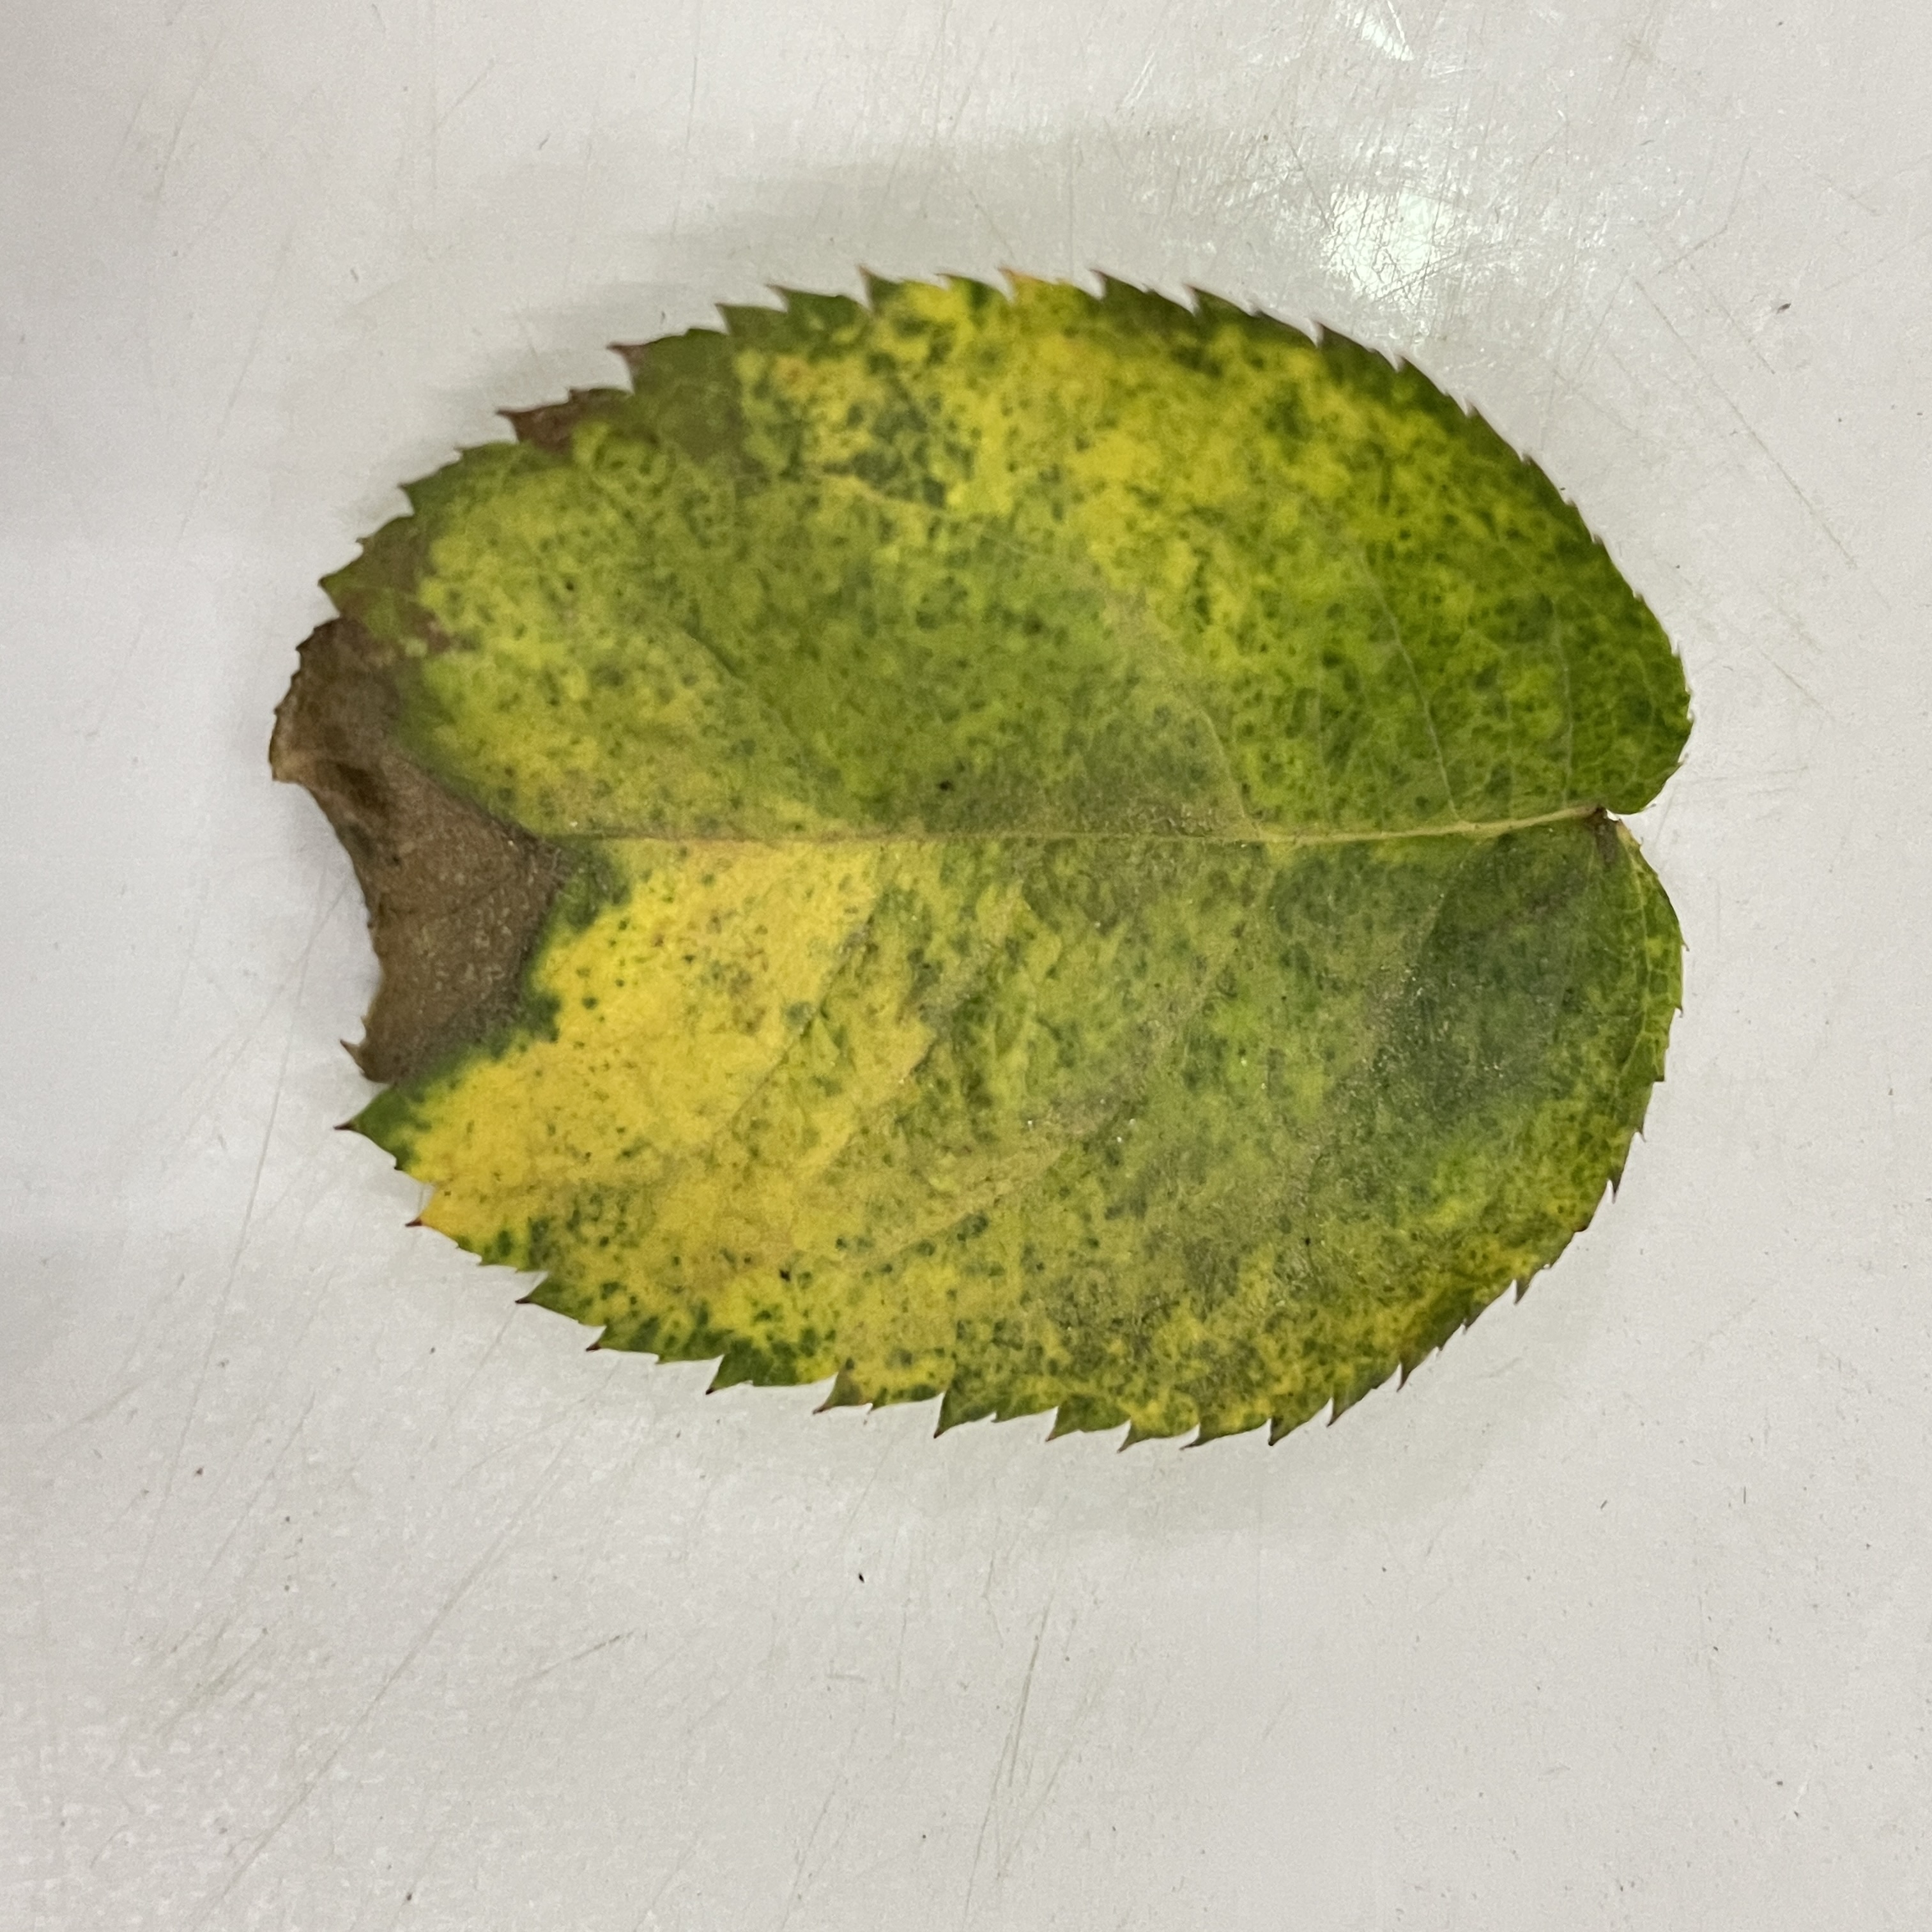
Label: Black Spot